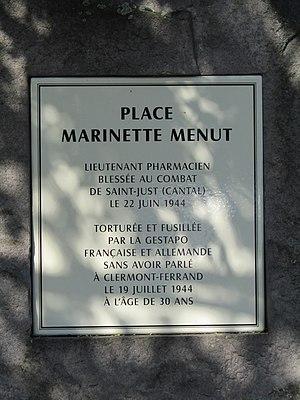
Place Marinette Menut lieutenant pharmacien, blessée au combat de Saint-Just (Cantal le 22 juin 1944). Torturée et fusillée par la Gestapo française et allemande sans avoir parlé à Clermont-Ferrand le 19 juillet 1944 à l'âge de 30 ans
Anne-Marie Jeanne Lafaye, plus connue sous le nom de Marinette Menut, née le 16 mai 1914 à Laprugne et morte le 19 ou le 20 juillet 1944 à Aulnat, est une pharmacienne et résistante auvergnate.